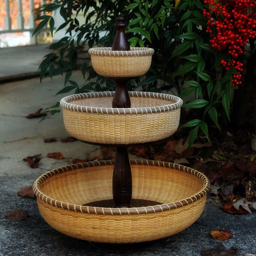
i had the pleasure of photographing this - tier basket by person .